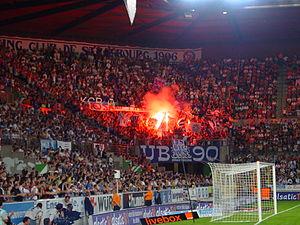
Les supporters du Racing Club de Strasbourg Alsace encouragent et soutiennent le club de football français du RC Strasbourg. Le Racing Club de Strasbourg est le seul club de football professionnel d'Alsace et compte plusieurs associations de supporters. Son titre de champion de France, ses victoires en coupe de France et en coupe de la Ligue ainsi que ses parcours européens lui confèrent une notoriété internationale. En Alsace, le RCS est pour beaucoup de supporters considéré comme une institution.
Le Racing Club de Strasbourg Alsace, abrégé en Racing ou RCSA, est un club de football français fondé en 1906 sous le nom de FC Neudorf, du nom d'un quartier strasbourgeois. Il dispute ses premières rencontres officielles en 1909 avec la fédération allemande, avant de se faire baptiser officiellement Racing Club de Strasbourg et de rejoindre les compétitions organisées en France en 1919. Le club emménage en 1914 au jardin Haemmerlé, une longue plaine sur laquelle est construit l'actuel stade de la Meinau en 1921.